Volcanogenic massive sulfide ore deposit

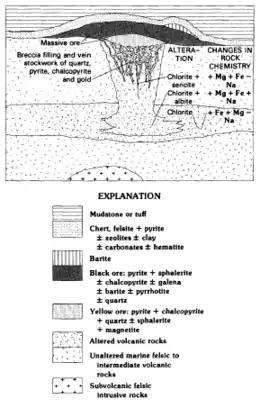
Kuroko Massive Sulfide Cross section

VMS deposits are associated with bimodal sequences where felsic rocks are in greater abundance than mafic rocks with only minor sedimentary rocks. The Kuroko deposits, Japan; Buchans deposits, Canada; and Skellefte deposits, Sweden are classic districts of this group.